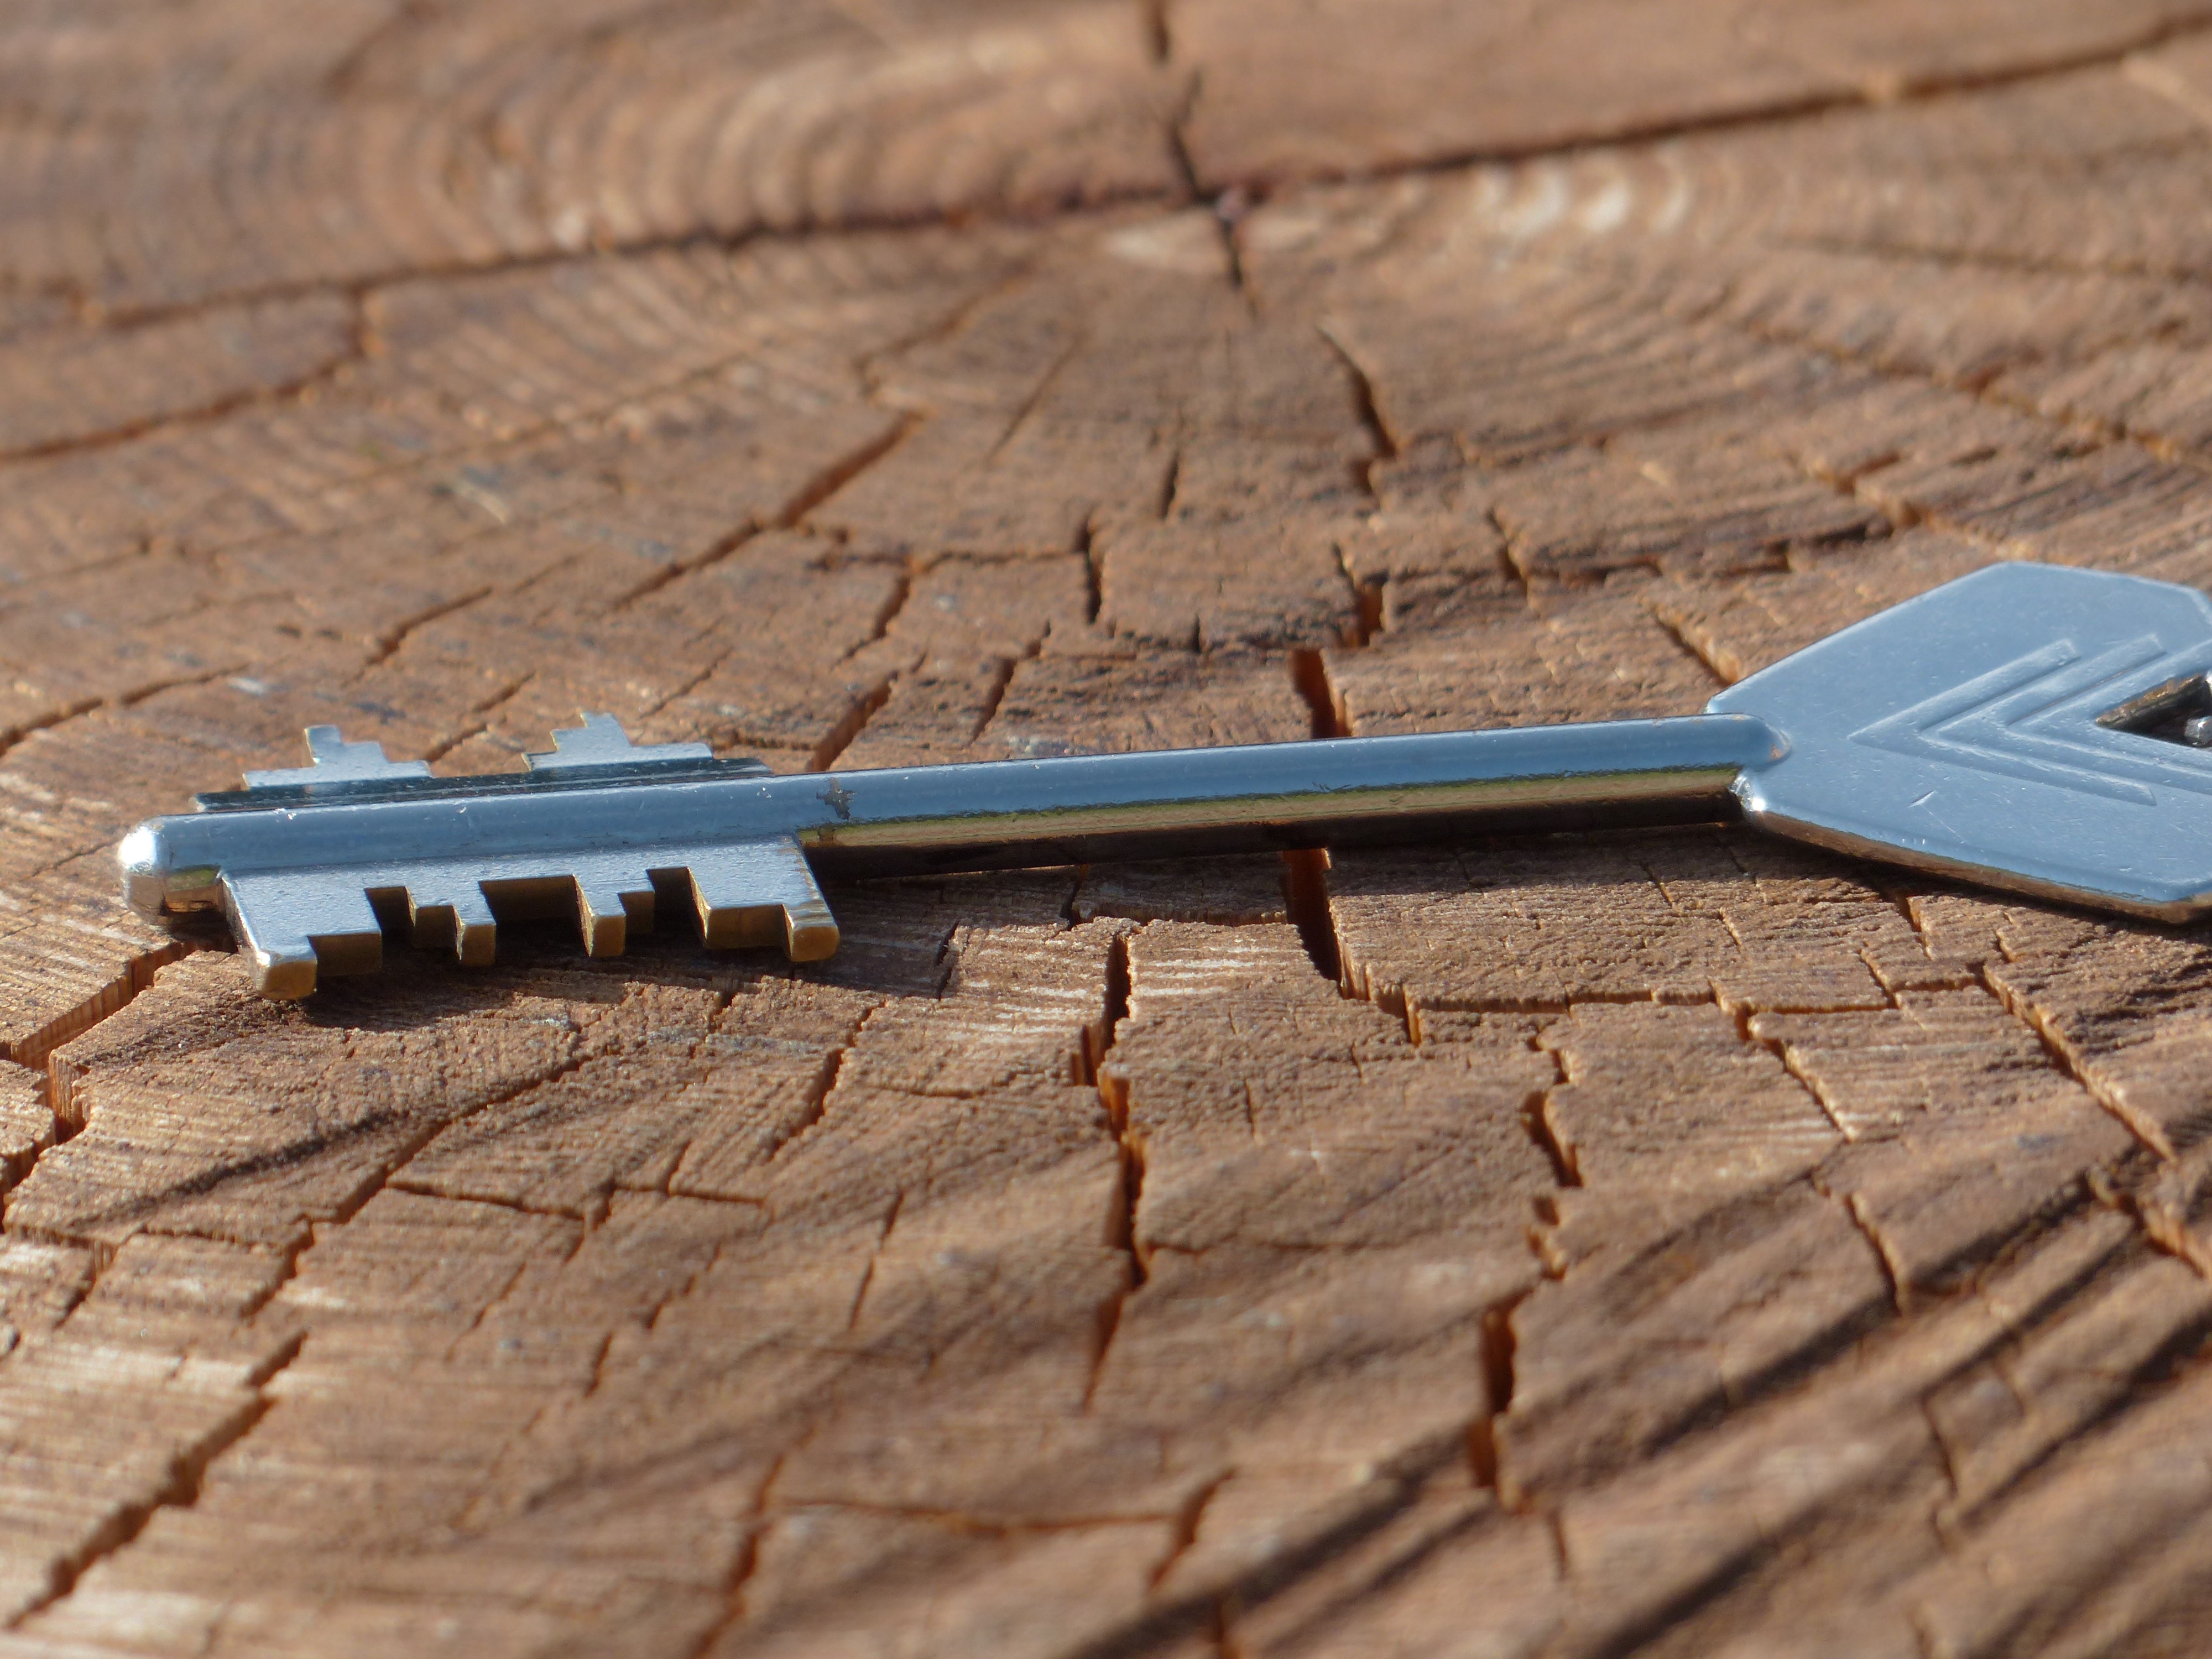
open, wing, wood, tool, shine, key, metal, castle, close, security, make up, close up, bart, mysterious, silver, glasses, keys, blade, unlock, access, secret, locks to, individually, firearm, door key, close to, room key, safe key, key collection